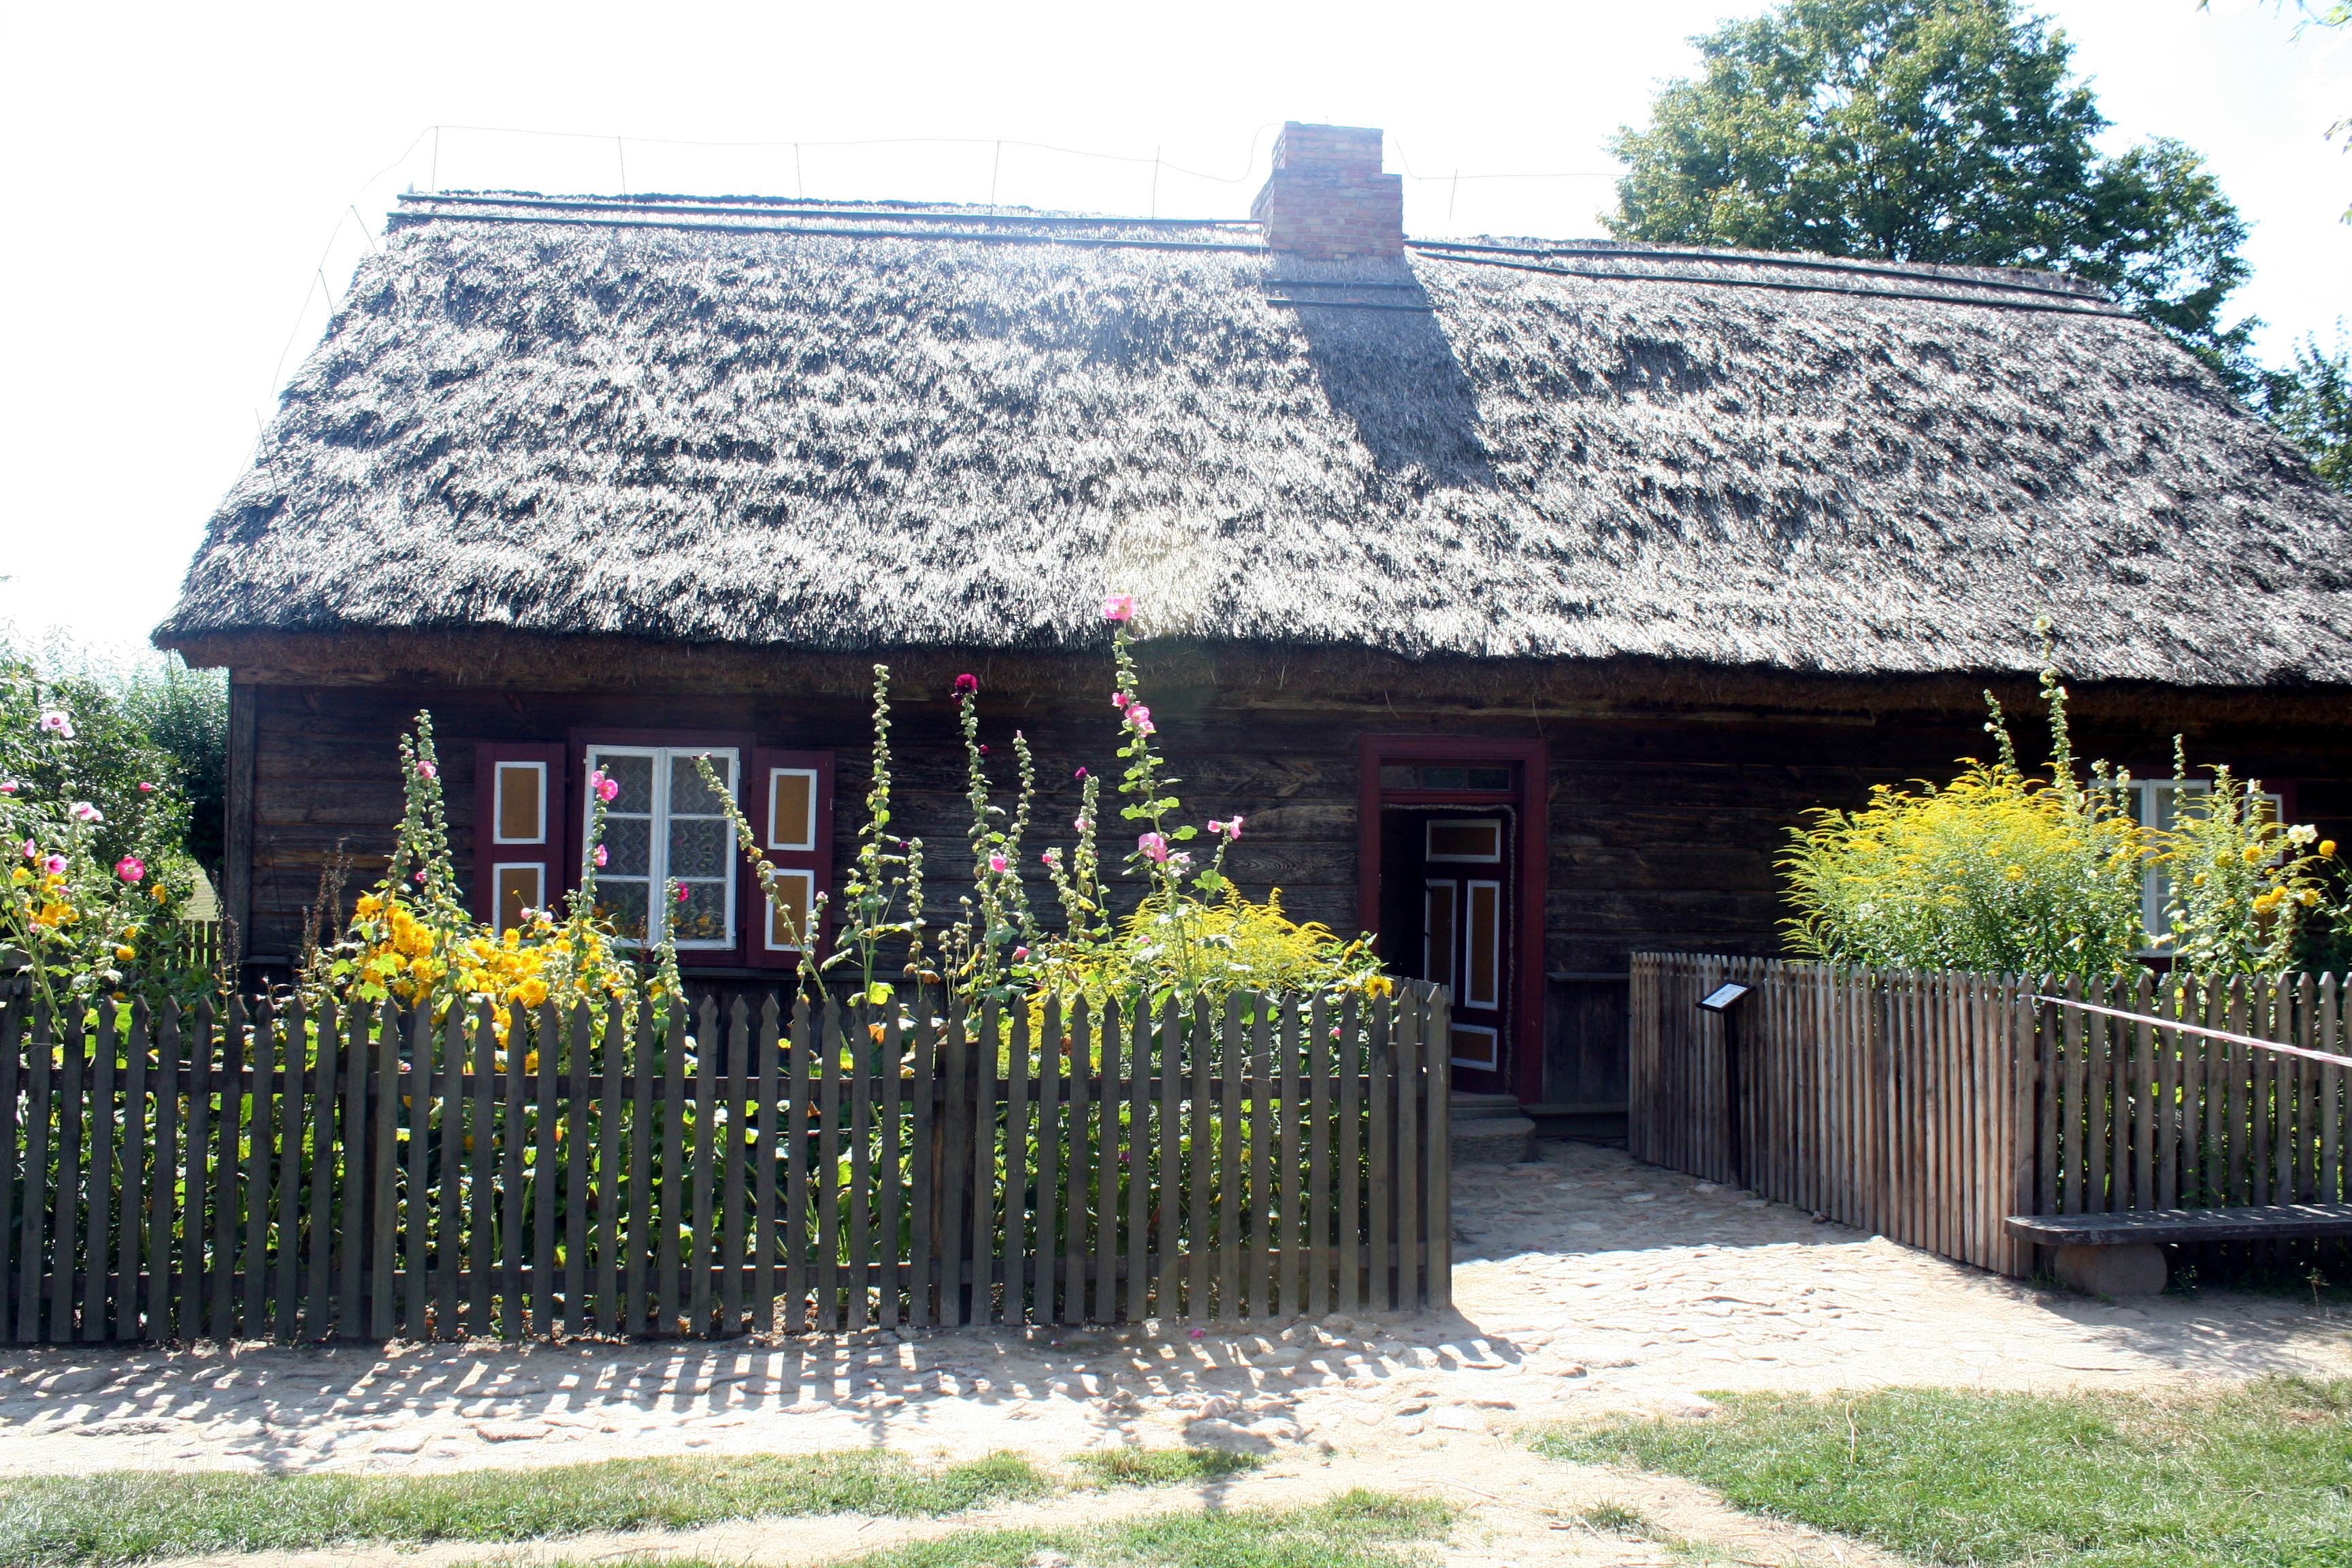
village, house, nature, building, cottage, flowers, sierpc, mazowsze, botany, roof, plant, tree, flower, open air museum, garden, thatching, property, home, hut, farmhouse, rural area, croft, log cabin, shack